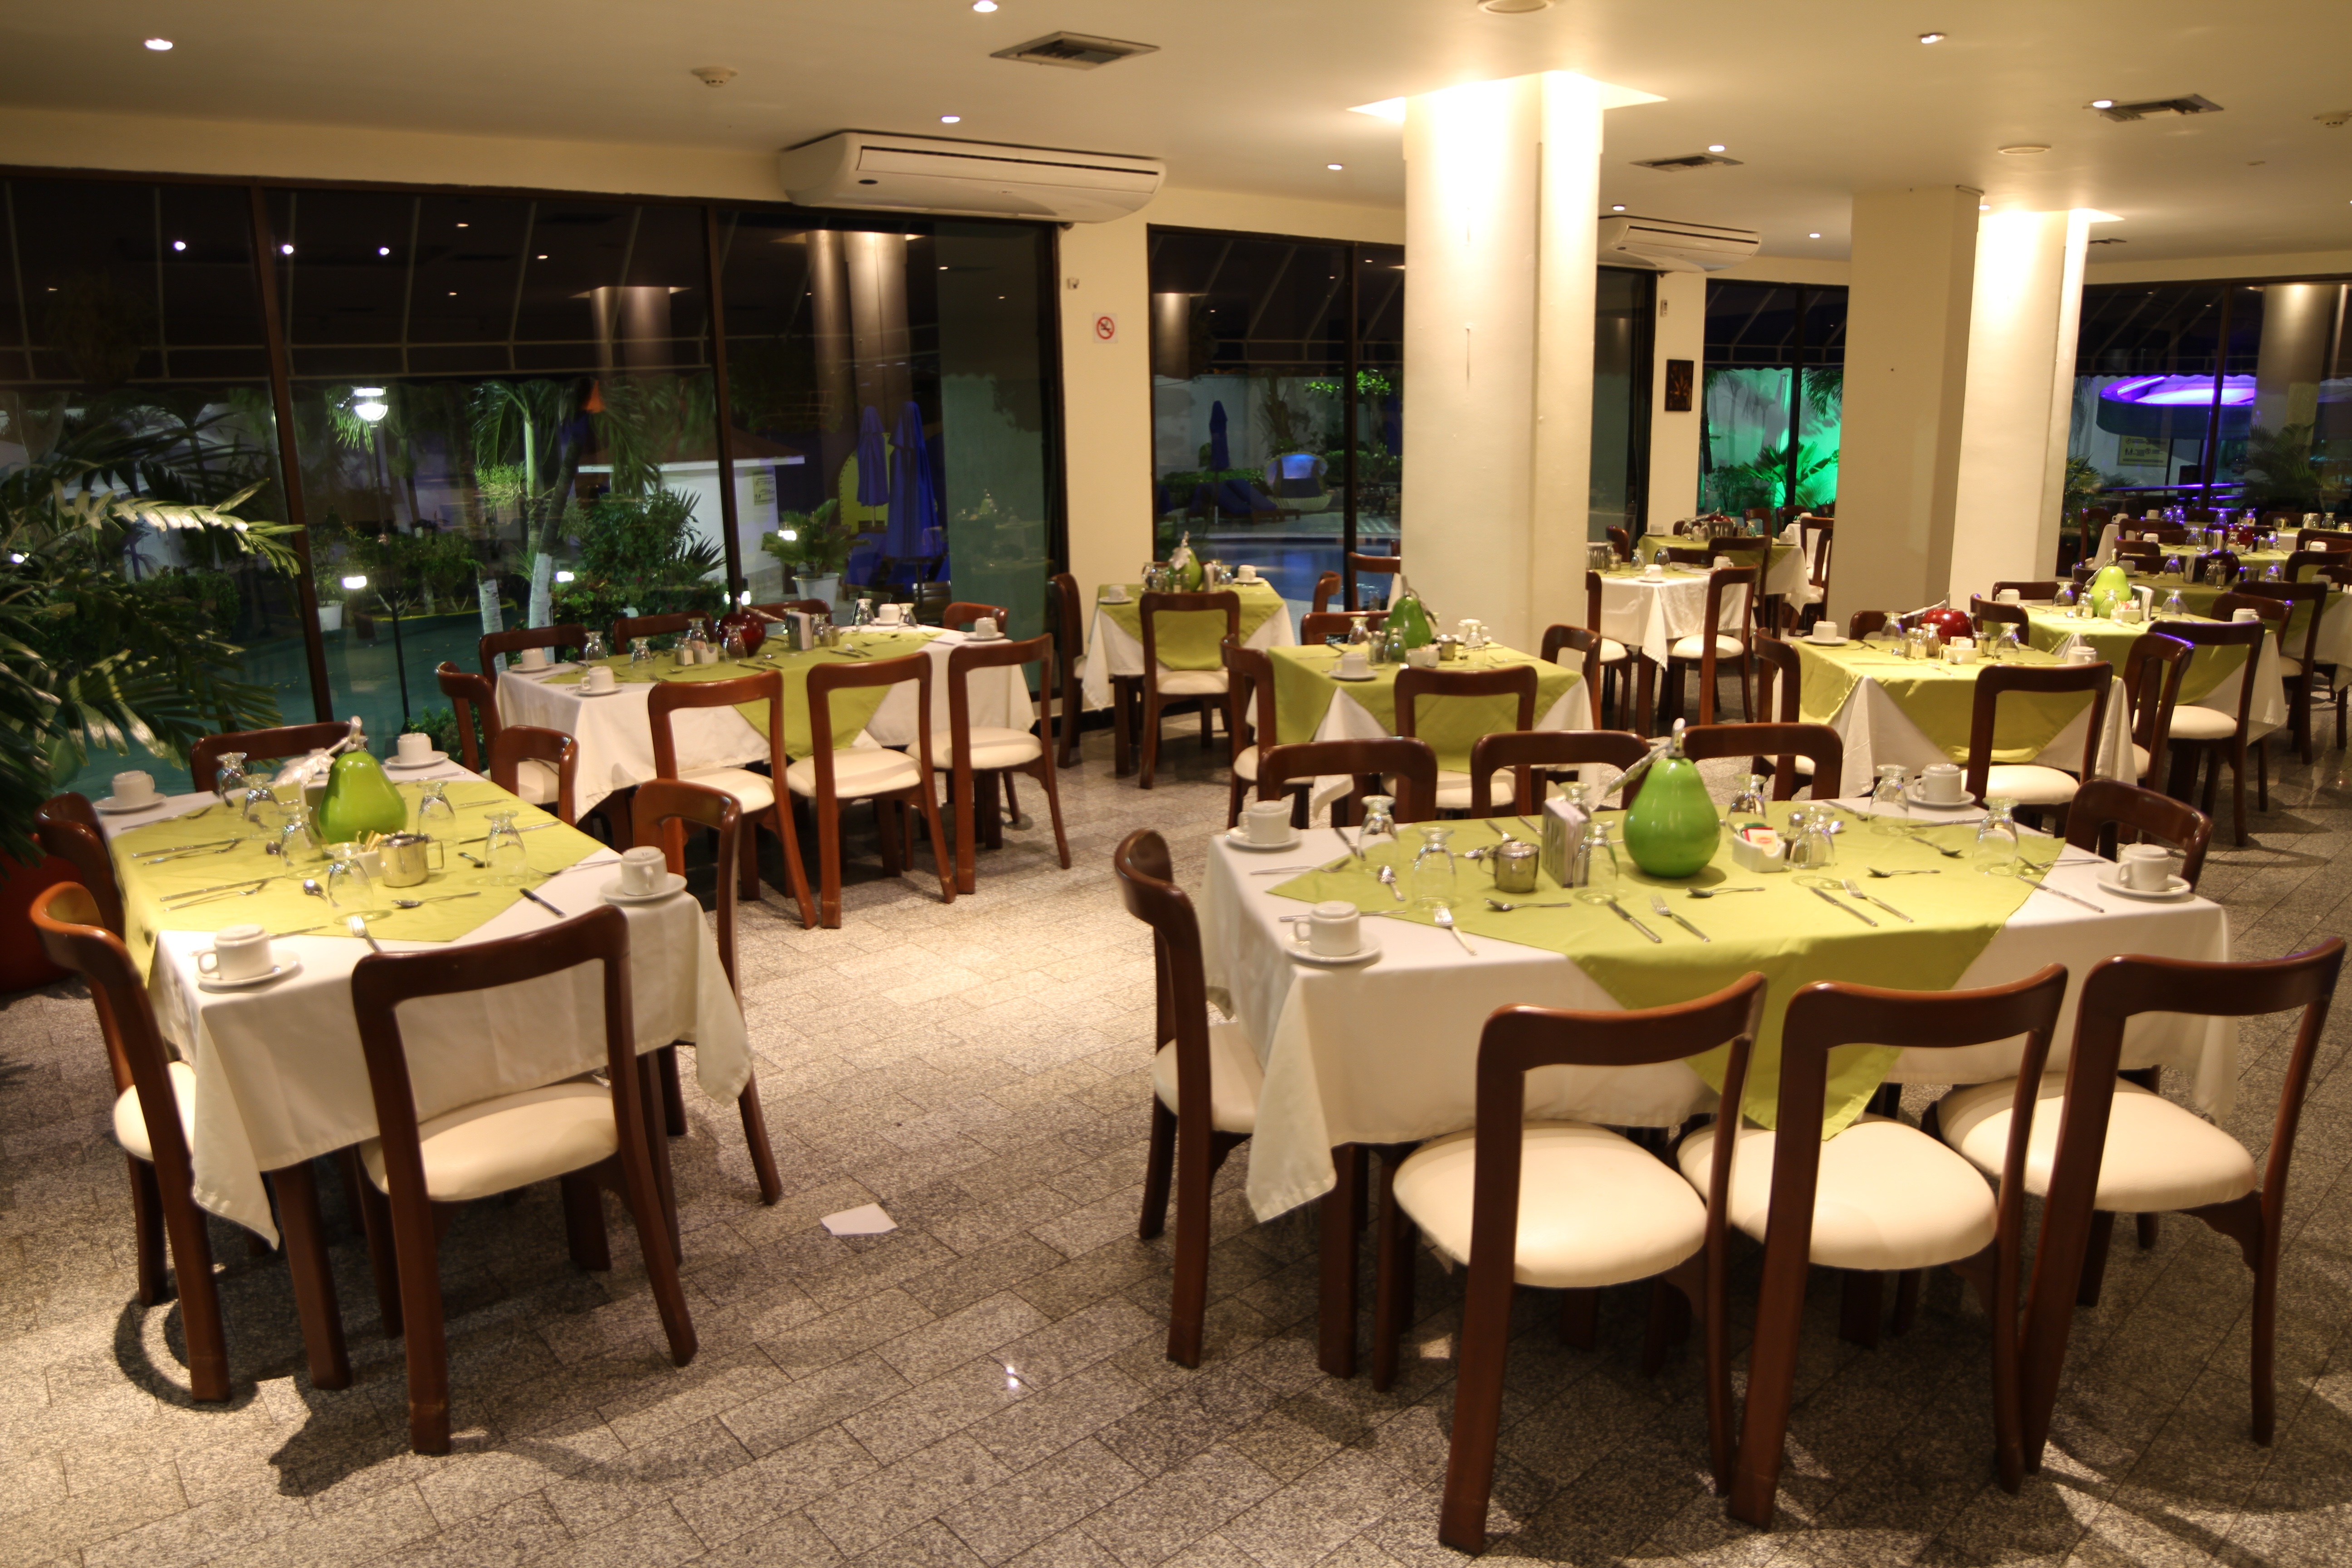
restaurant, meal, room, resort, estate, dining room, convention center, spaces, function hall, arena blanca